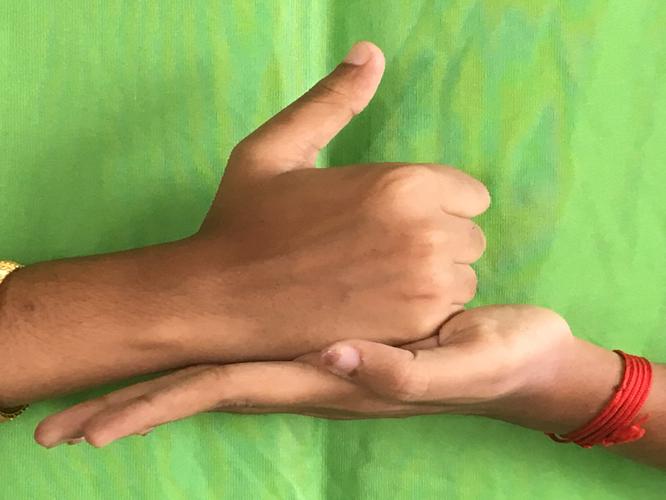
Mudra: Shivalinga
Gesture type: double_hand